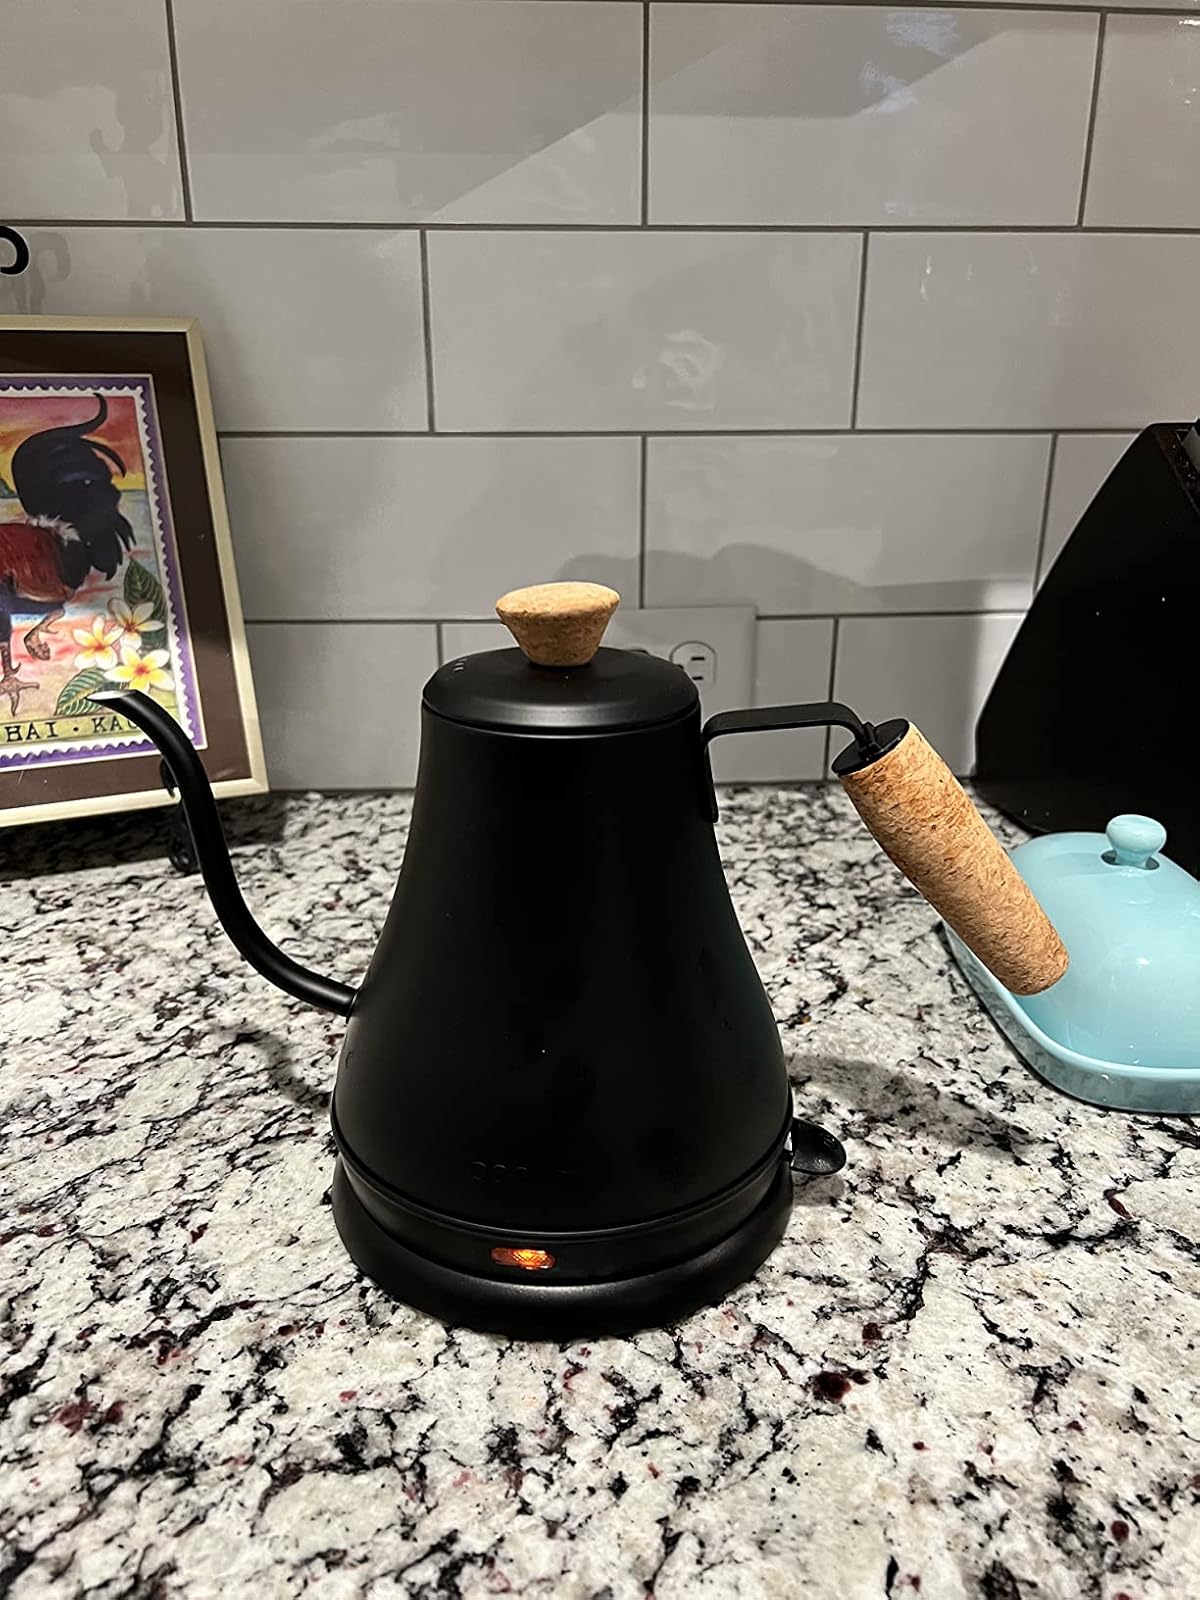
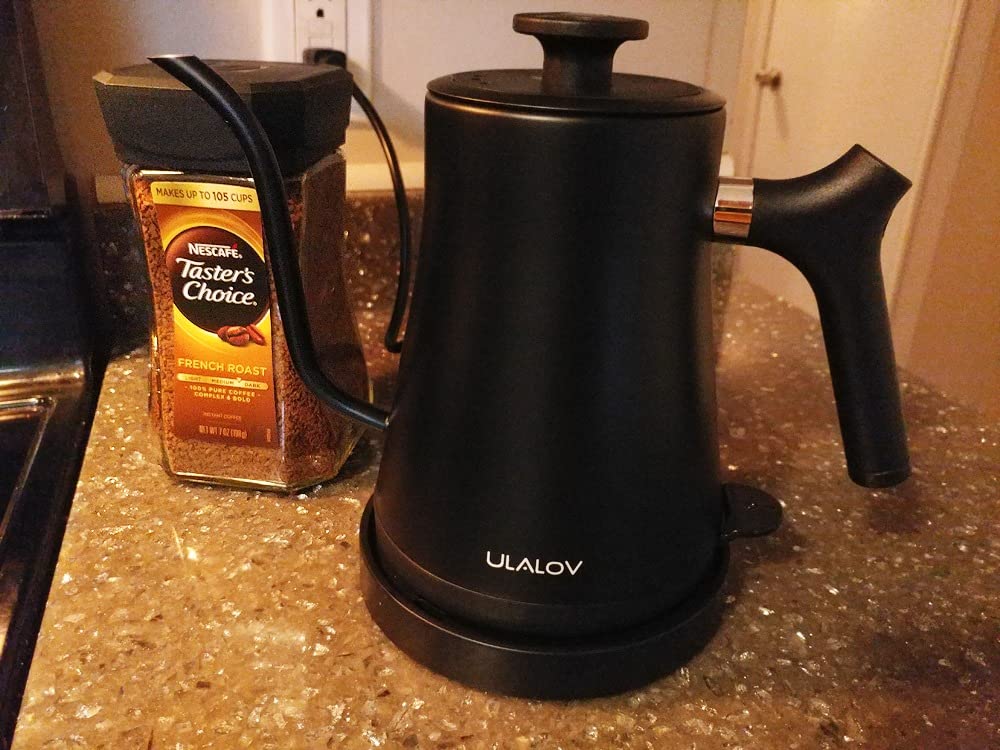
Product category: items_kettle
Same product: no